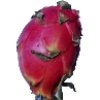
Label: Pitahaya Red 1